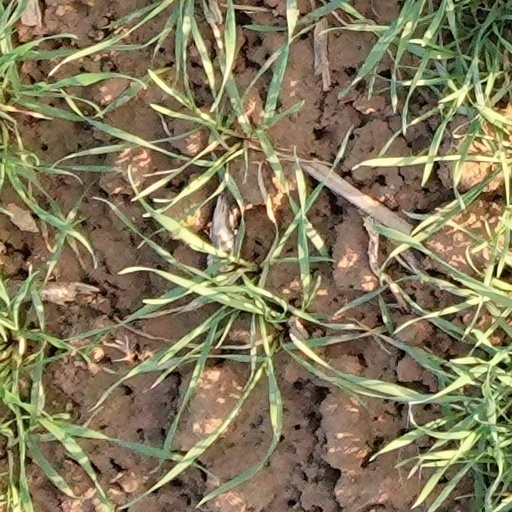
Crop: wheat